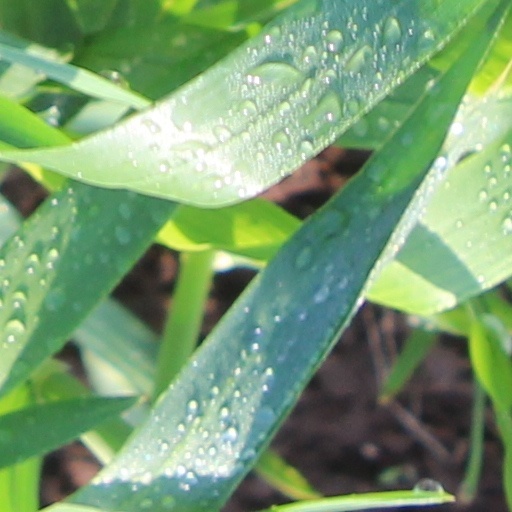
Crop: wheat